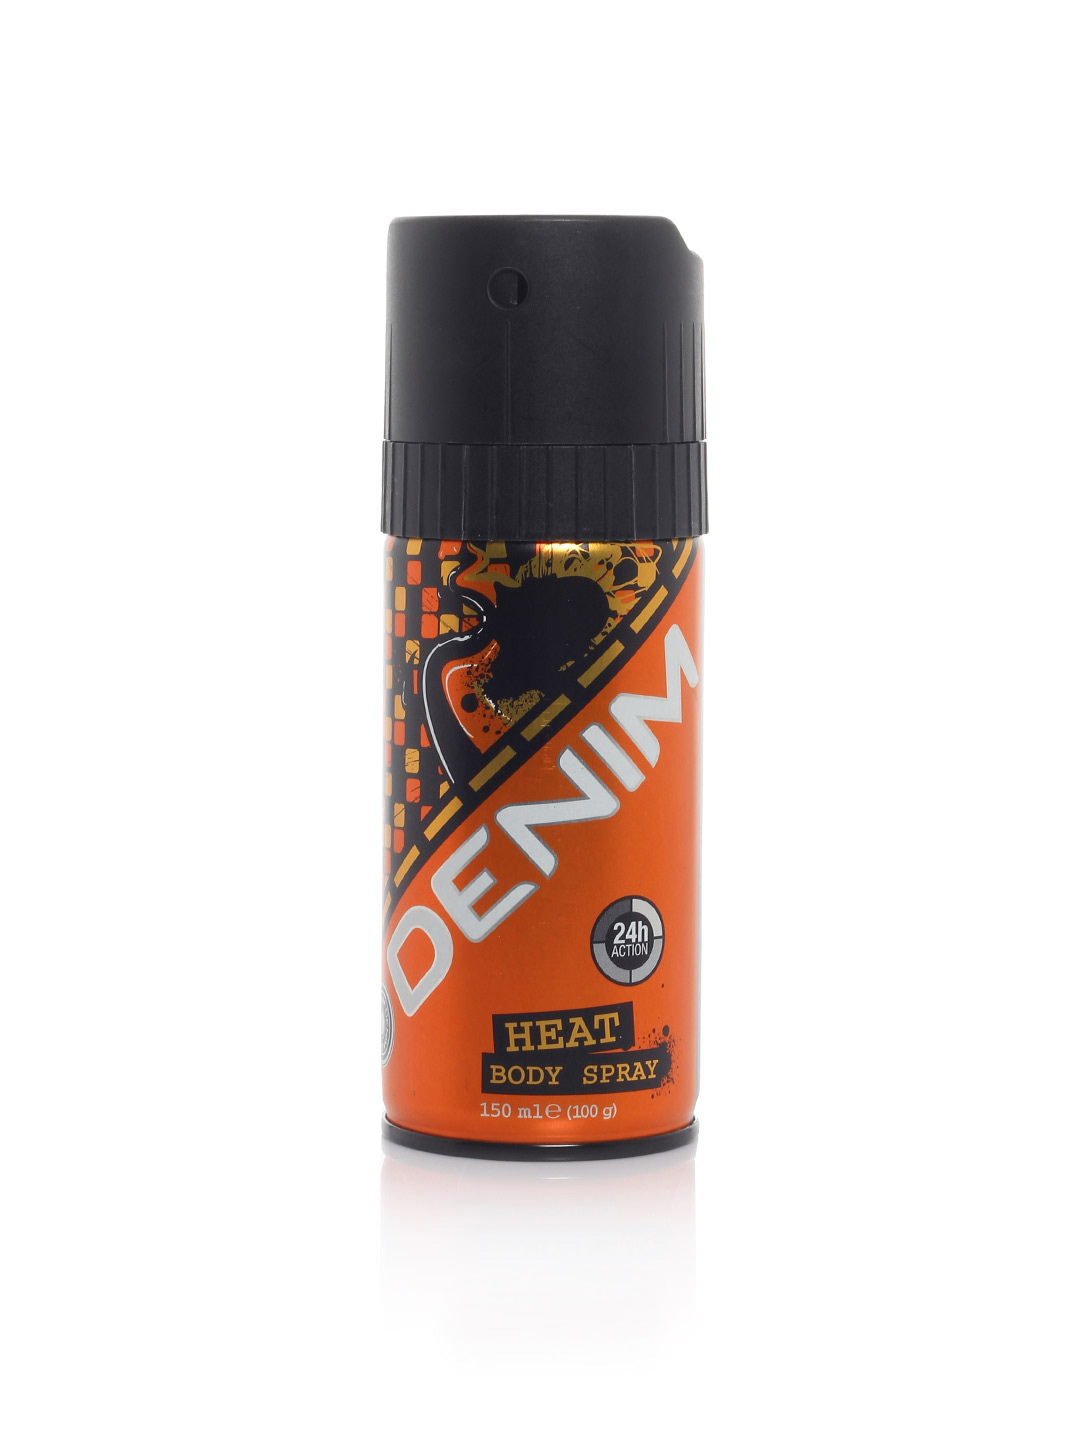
Denim Men Heat Deo
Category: Personal Care / Fragrance / Deodorant
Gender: Men
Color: Orange
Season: Spring 2017
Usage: Casual